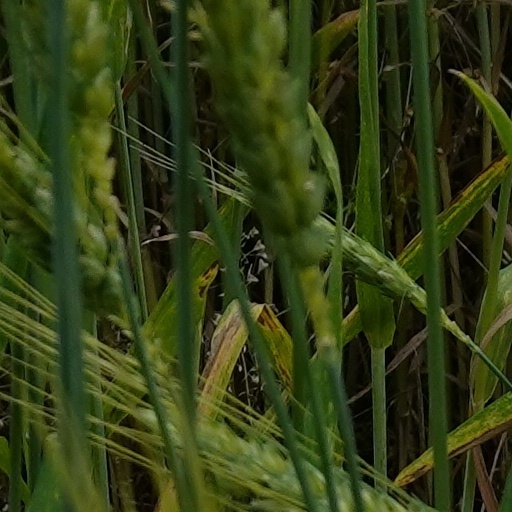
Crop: wheat